Anatomical Machines

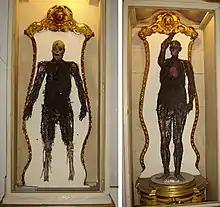
The Anatomical Machines

The Anatomical Machines (Italian: "macchine anatomiche") are a pair of anatomical models reproducing the human circulatory system, displayed in the Cappella Sansevero in Naples. Created in the second half of the 18th century, they are constructed over a male and a female human skeleton. The reproduction of the vessel system is formed of metal wire, wax, and silk, but because of its richness of detail it was for a long time believed to be of natural origin.